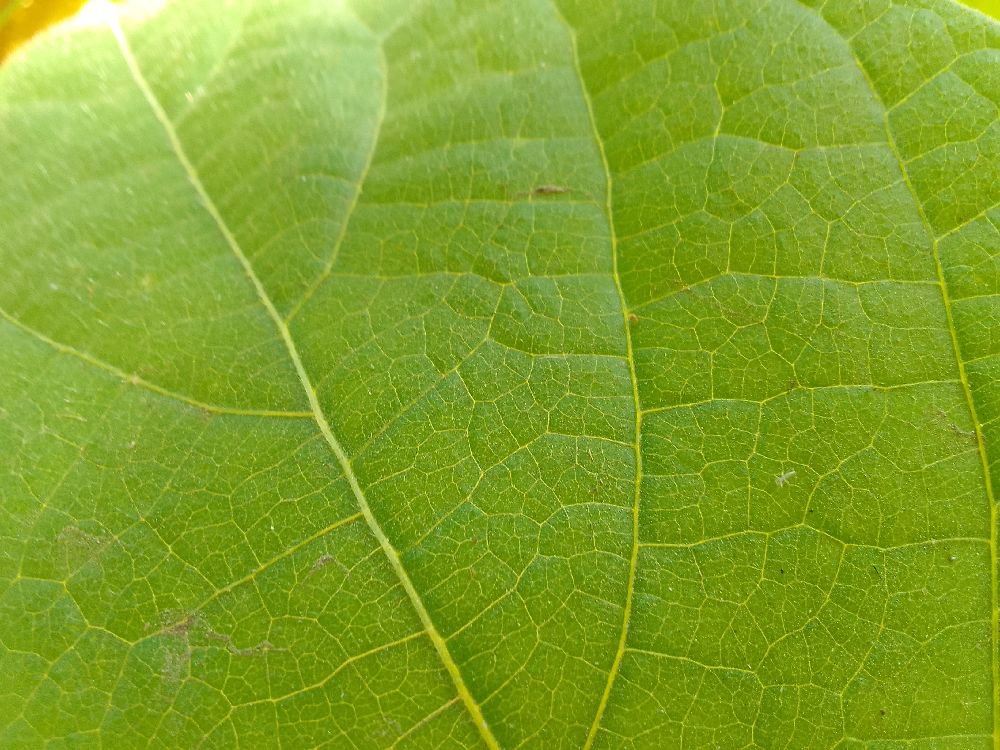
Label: healthy